Benedicta Margaretha von Löwendal

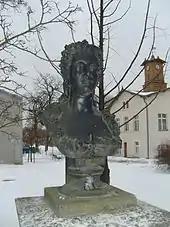
A bust of Benedicta Margaretha von Löwendal in Lauchhammer, Germany

Benedicta Margaretha von Löwendal (1683-1776), was a German business person. She founded and managed iron works on her estate Mückenberg from 1725 until 1776 and became the greatest entrepreneur in Niederlausitz. A street and a college in Lauchhammer, the "Freifrau-von-Löwendal-Gymnasium", were named after her.